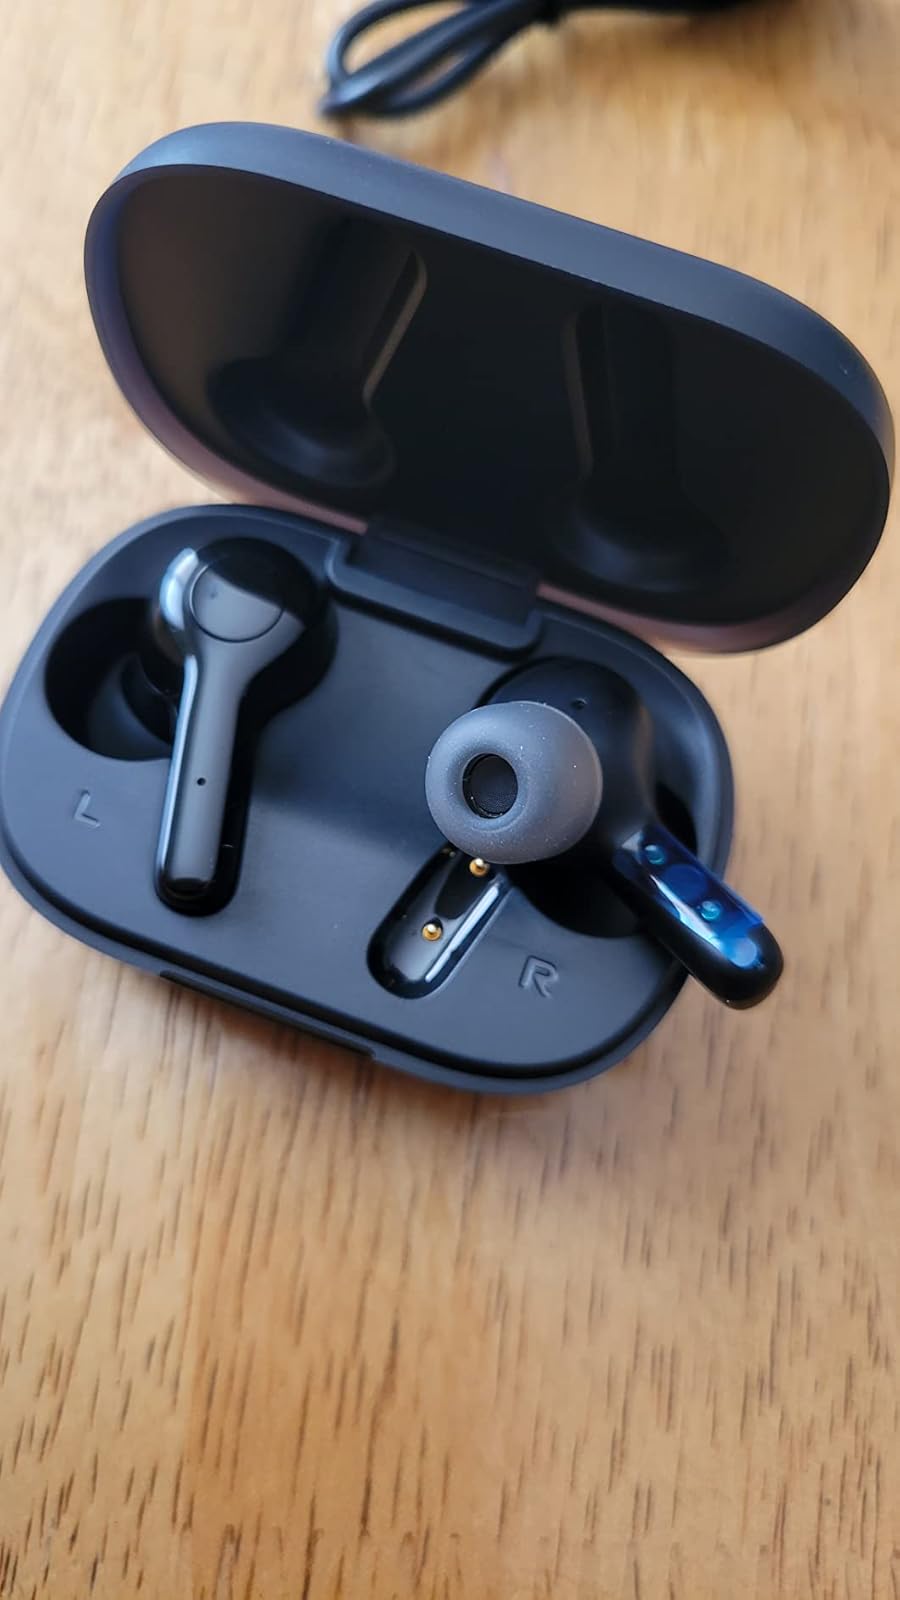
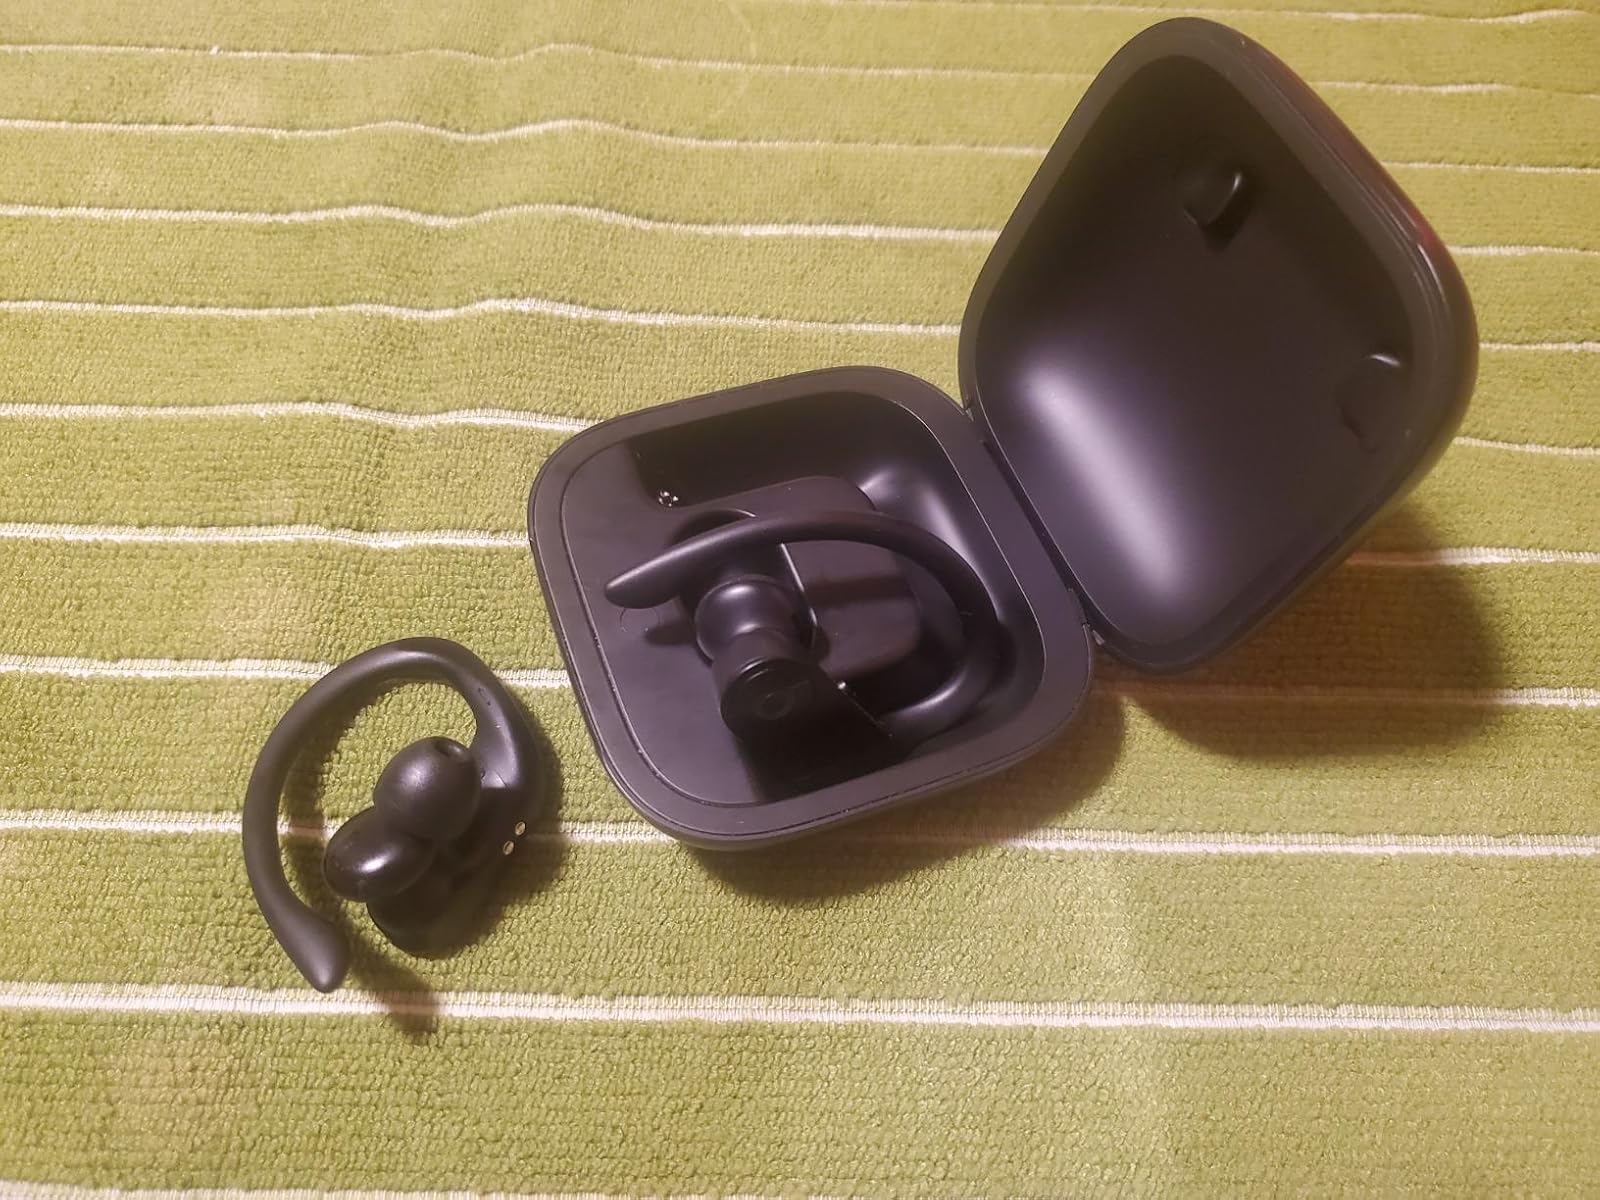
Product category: earbuds
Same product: no